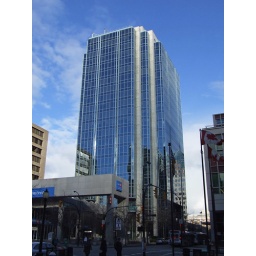
22 floor office tower built in 1985, designed by Stantec Architects.